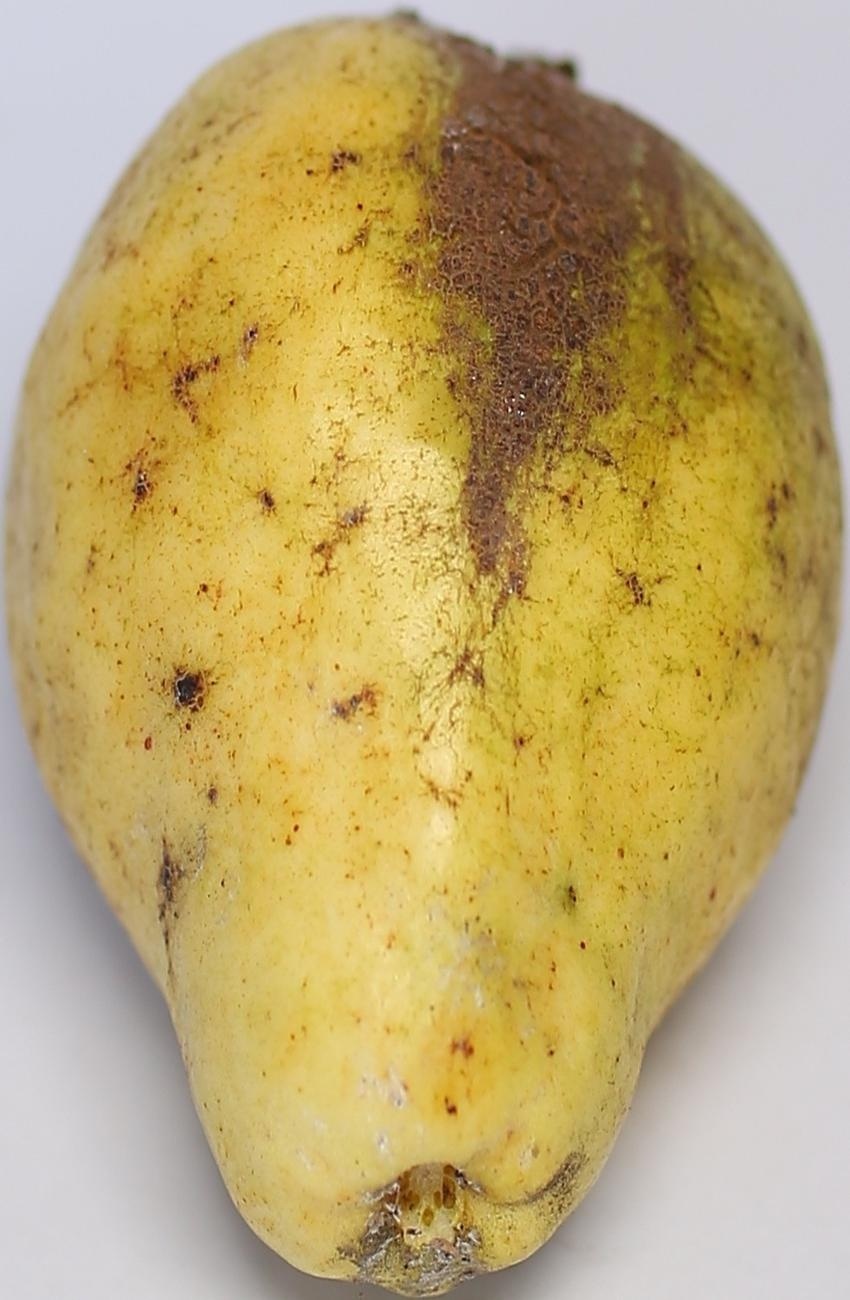
Maturity: ripe
Variety: riyali